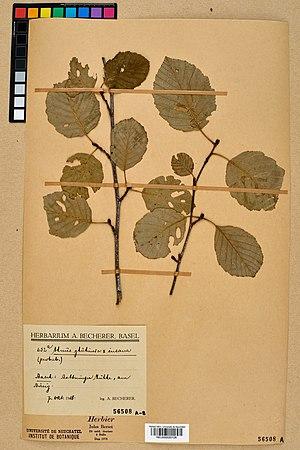
Spécimen de plante séchée et pressée de l'espèce fr:Alnus x pubescens